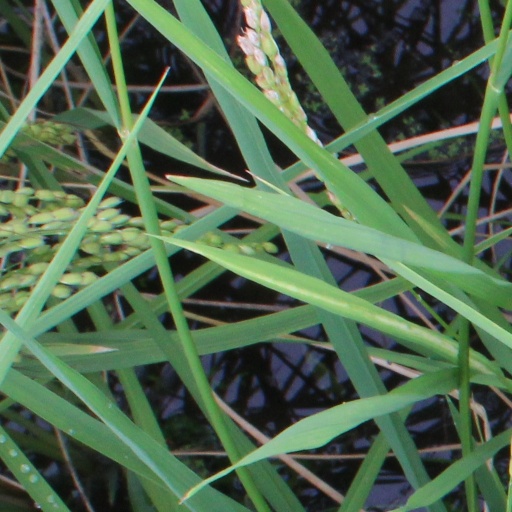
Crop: rice